Historical race concepts

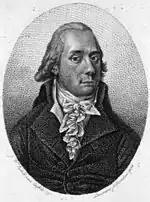
Johann Friedrich Blumenbach

Hippocrates of Kos believed, as many thinkers throughout early history did, that factors such as geography and climate played a significant role in the physical appearance of different peoples. He writes, "The forms and dispositions of mankind correspond with the nature of the country." He attributed physical and temperamental differences among different peoples to environmental factors such as climate, water sources, elevation, and terrain. He noted that temperate climates created peoples who were "sluggish" and "not apt for labor", while extreme climates led to peoples who were "sharp", "industrious", and "vigilant". He also noted that peoples of "mountainous, rugged, elevated, and well-watered" countries displayed "enterprising" and "warlike" characteristics, while peoples of "level, windy, and well-watered" countries were "unmanly" and "gentle".